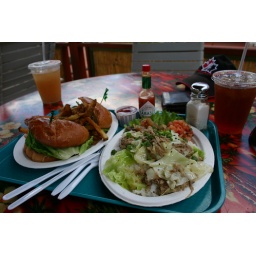
Yum yum lunch plates at Polynesian Cafe in the North Shore (kalua pig -- muy deliciosos)